Edgard Nazare

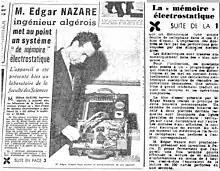
Edgard Nazare depicted in "L'Écho d'Alger", 30 Jan 1958

He specialized in fluid mechanics, co-founder of the Aeronautical Research Office of Algiers, which became ONERA after the Second World War. Having worked for a long time in the Sahara, he had the opportunity to observe many whirlwinds of sand (dust devil). In 1956 he filed his first patent in Algiers on the artificial cyclone generator, this patent was re-filed later in Paris.